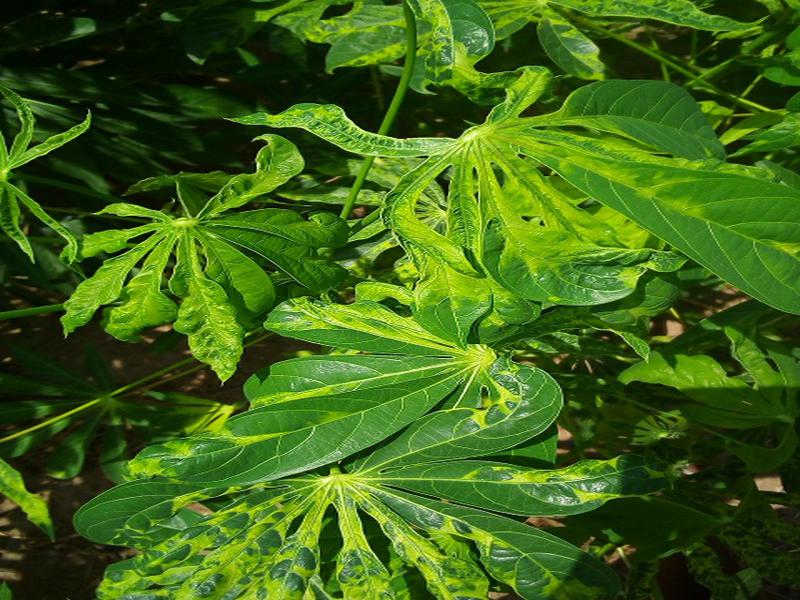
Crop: cassava
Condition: mosaic_disease